Sports-related curses

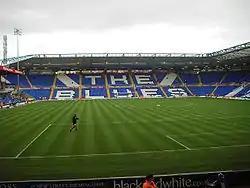
According to legend, Romani people put a 100-year curse on St Andrew's in 1906

English football side Birmingham City F.C. played 100 years under an alleged curse from 1906 to 2006. As the legend goes, the club moved from nearby Muntz Street into its current location at St Andrew's, building the stadium on land that was being used by the Romani people. After they were forced to move, the angry Romani people put a 100-year hex on the stadium.